Rock Choir

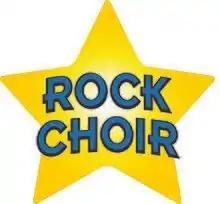
Rock Choir Official Logo

Rock Choir is described as being the United Kingdom's original, and the world's largest, contemporary choir. It holds three Guinness World Records – 'biggest hit act in the UK', 'largest musical act to release an album (signed)' and 'largest song and dance routine held at multiple locations'. Rock Choir offers teenagers and adults the chance to sing contemporary songs without the need to audition, read music or have any previous singing experience. In November 2017 it had more than 25,000 members rehearsing in 400 locations throughout the UK. In August 2011, Coutts Woman Magazine described Rock Choir as "a community singing phenomenon that is sweeping the country," and "one of Britain's biggest brands."